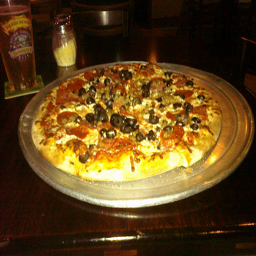
A pizza sitting on top of a metal pizza pan.
There is a pizza with olives and pepperoni on the pan.
The large pizza has olives and pepperoni on it.
a baked pizza pie on a table and a cup of beer
a pizza with black olive toppings on a brown table